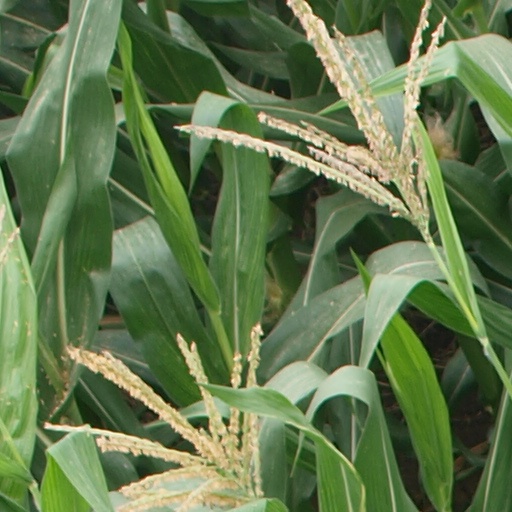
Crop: maize; corn